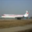
Label: airplane